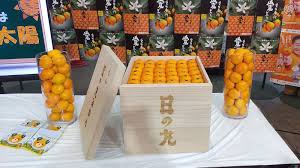
Label: Orange